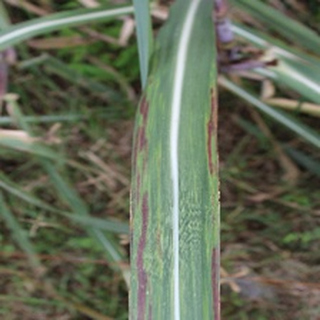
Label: sugarcane_bacterial_blight